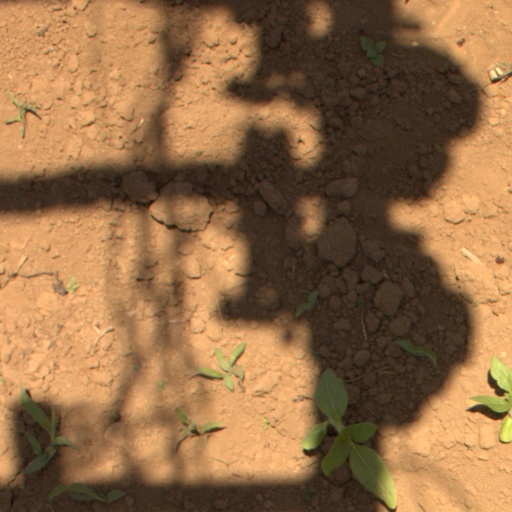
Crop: Jerusalem artichoke